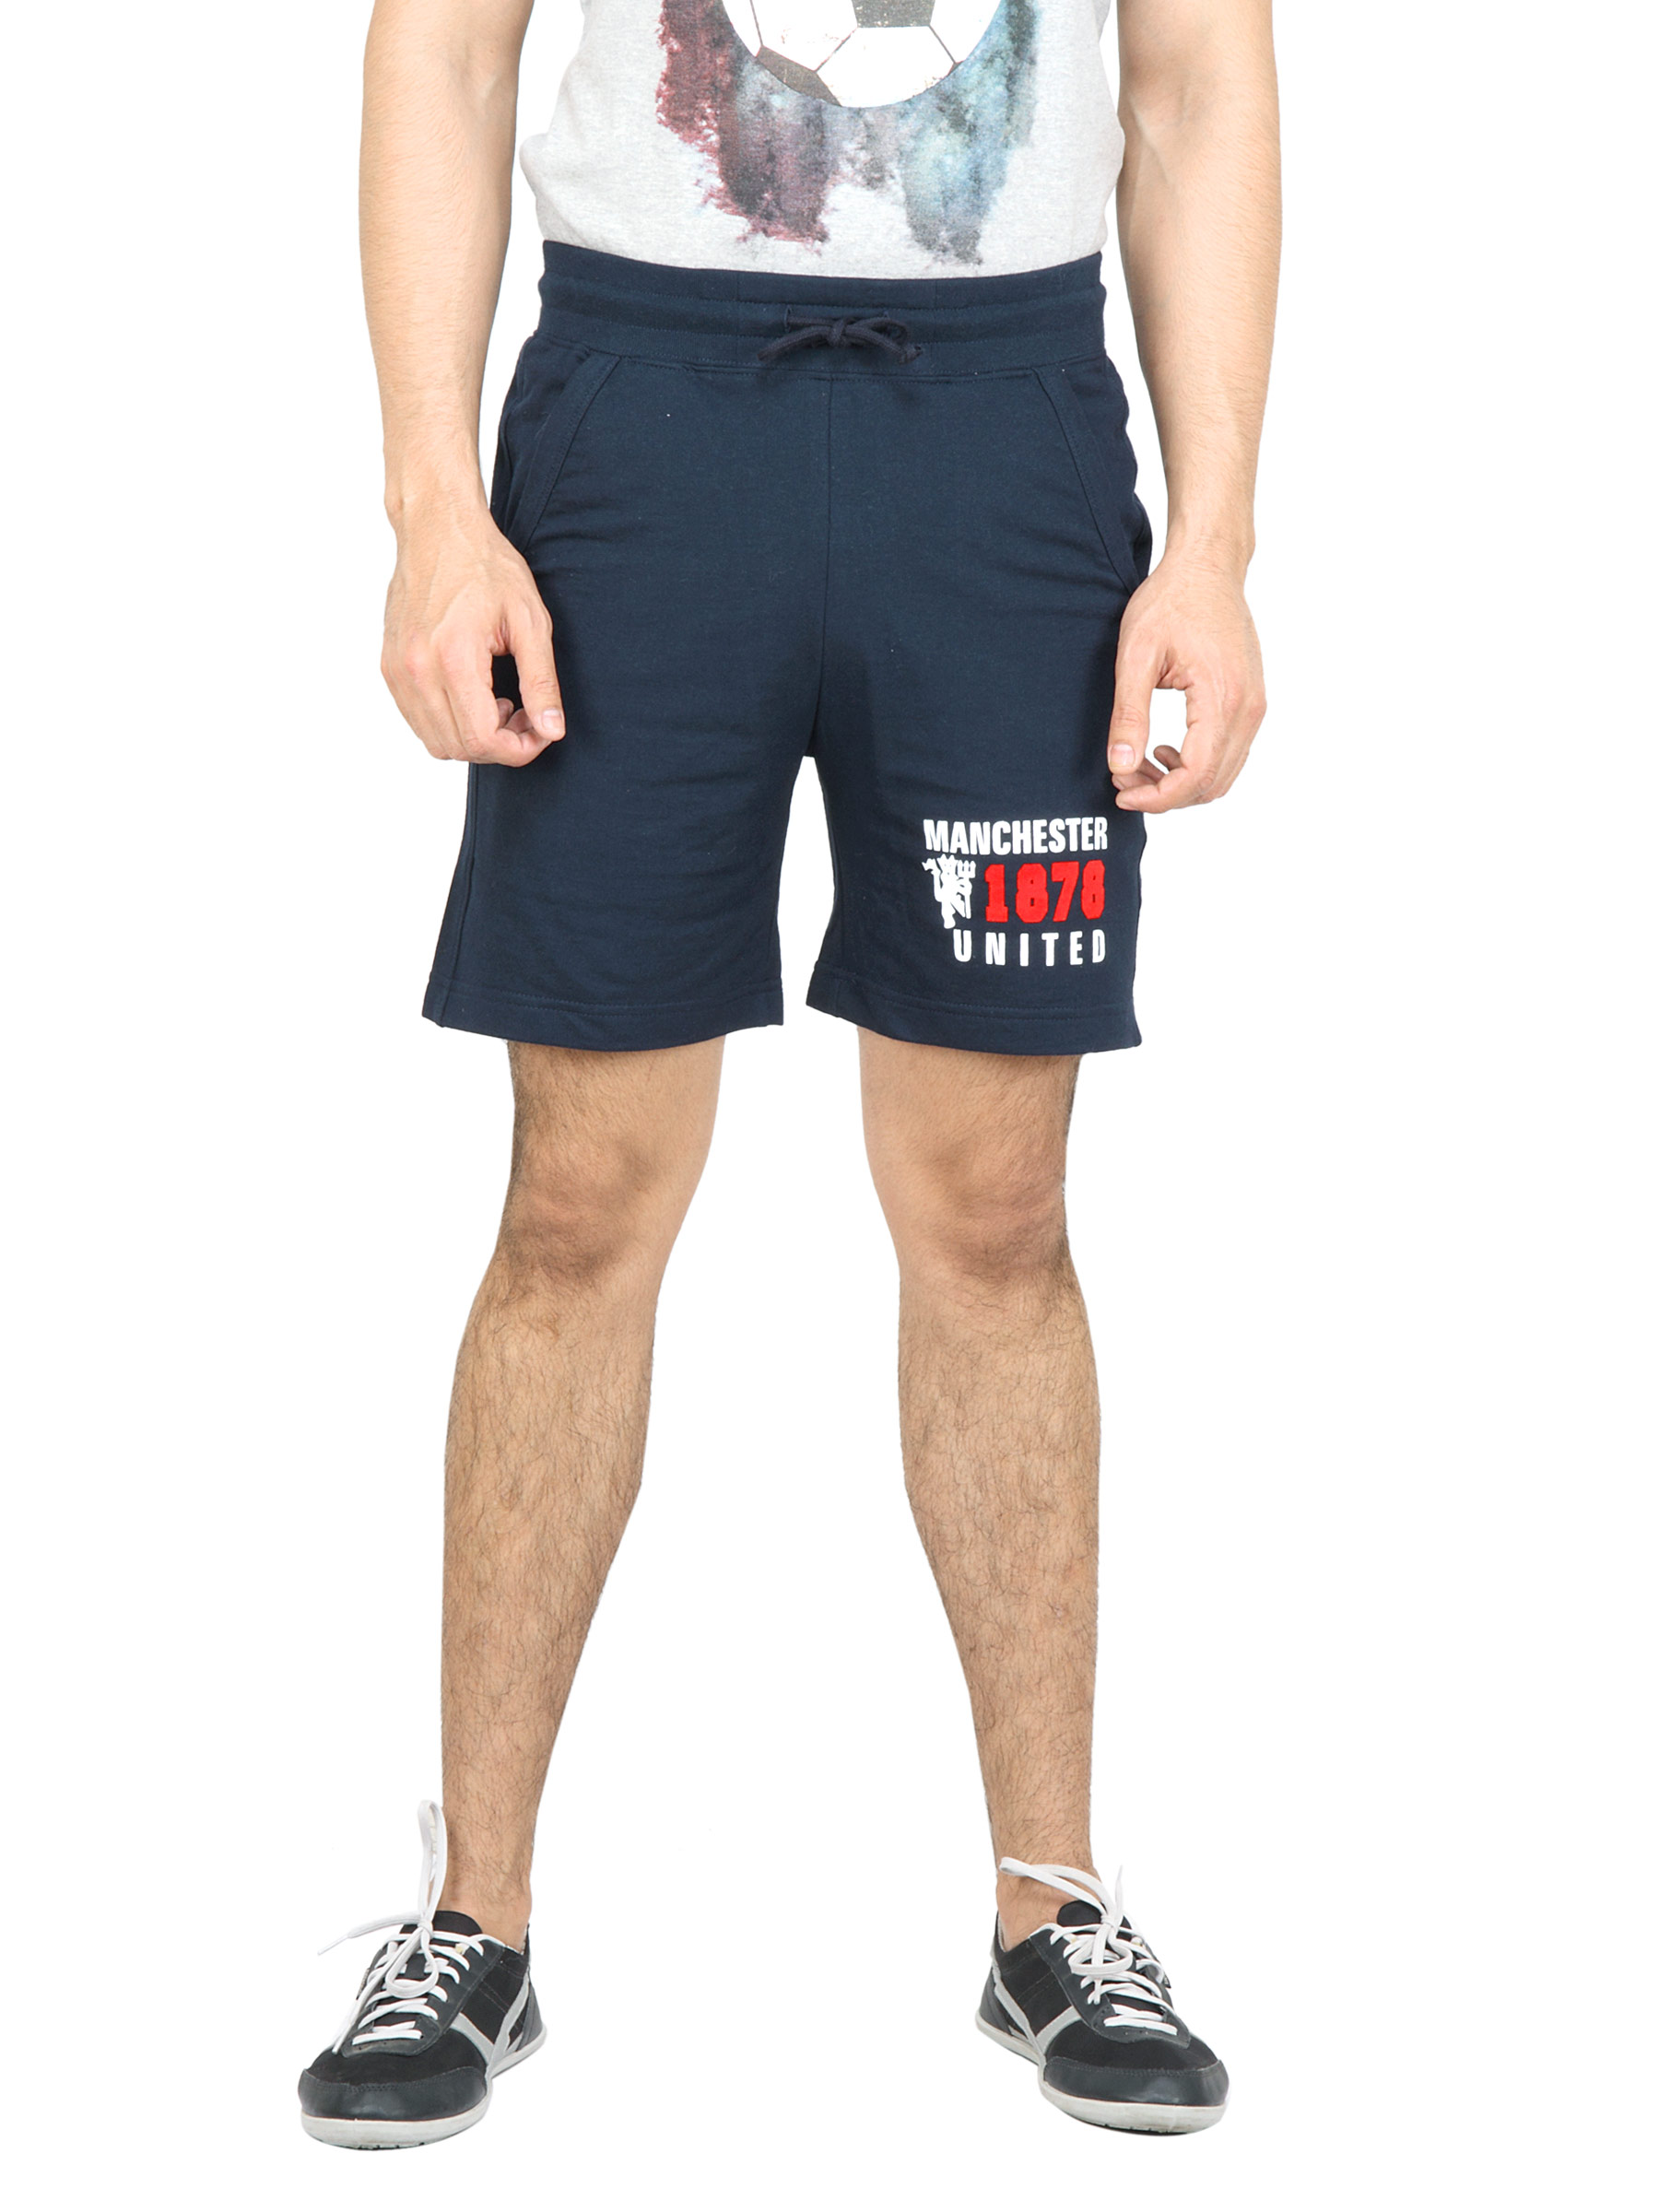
Manchester United Men Navy Blue Shorts
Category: Apparel / Bottomwear / Shorts
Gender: Men
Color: Navy Blue
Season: Summer 2012
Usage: Casual